Julie Olson Williams

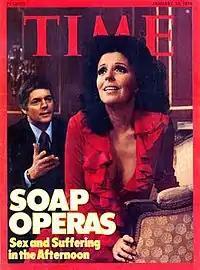
Doug and Julie as they appeared the cover of "Time" on January 12, 1976.

Julie was born on March 31, 1949, to Addie Horton and Ben Olson. As "Days of our Lives" begins in 1965, Julie is a rebellious teenager part of the series's Horton family. In the first episode, Julie steals an expensive mink from a department store and is caught by a security guard and arrested. Julie moves in with her grandparents, Tom and Alice Horton, when her parents move to Europe. She plans on eloping with David Martin, but backs out after talking to Tom about it. Later, Julie pursues David while he is married to her best friend Susan, and maintains hope that he will leave Susan one day and marry her. However, that dream is shattered in 1967 when Susan, who blames David for the death of their son, kills David. During Susan's court trial, Julie is exposed as being pregnant with David's child. Julie eventually gives birth to a son whom she names David Jr and, following Tom's advice, she gives the child up for adoption. The baby is adopted by Scott and Janet Banning. After Janet dies of a brain tumor, Julie marries Scott and they raise David together.